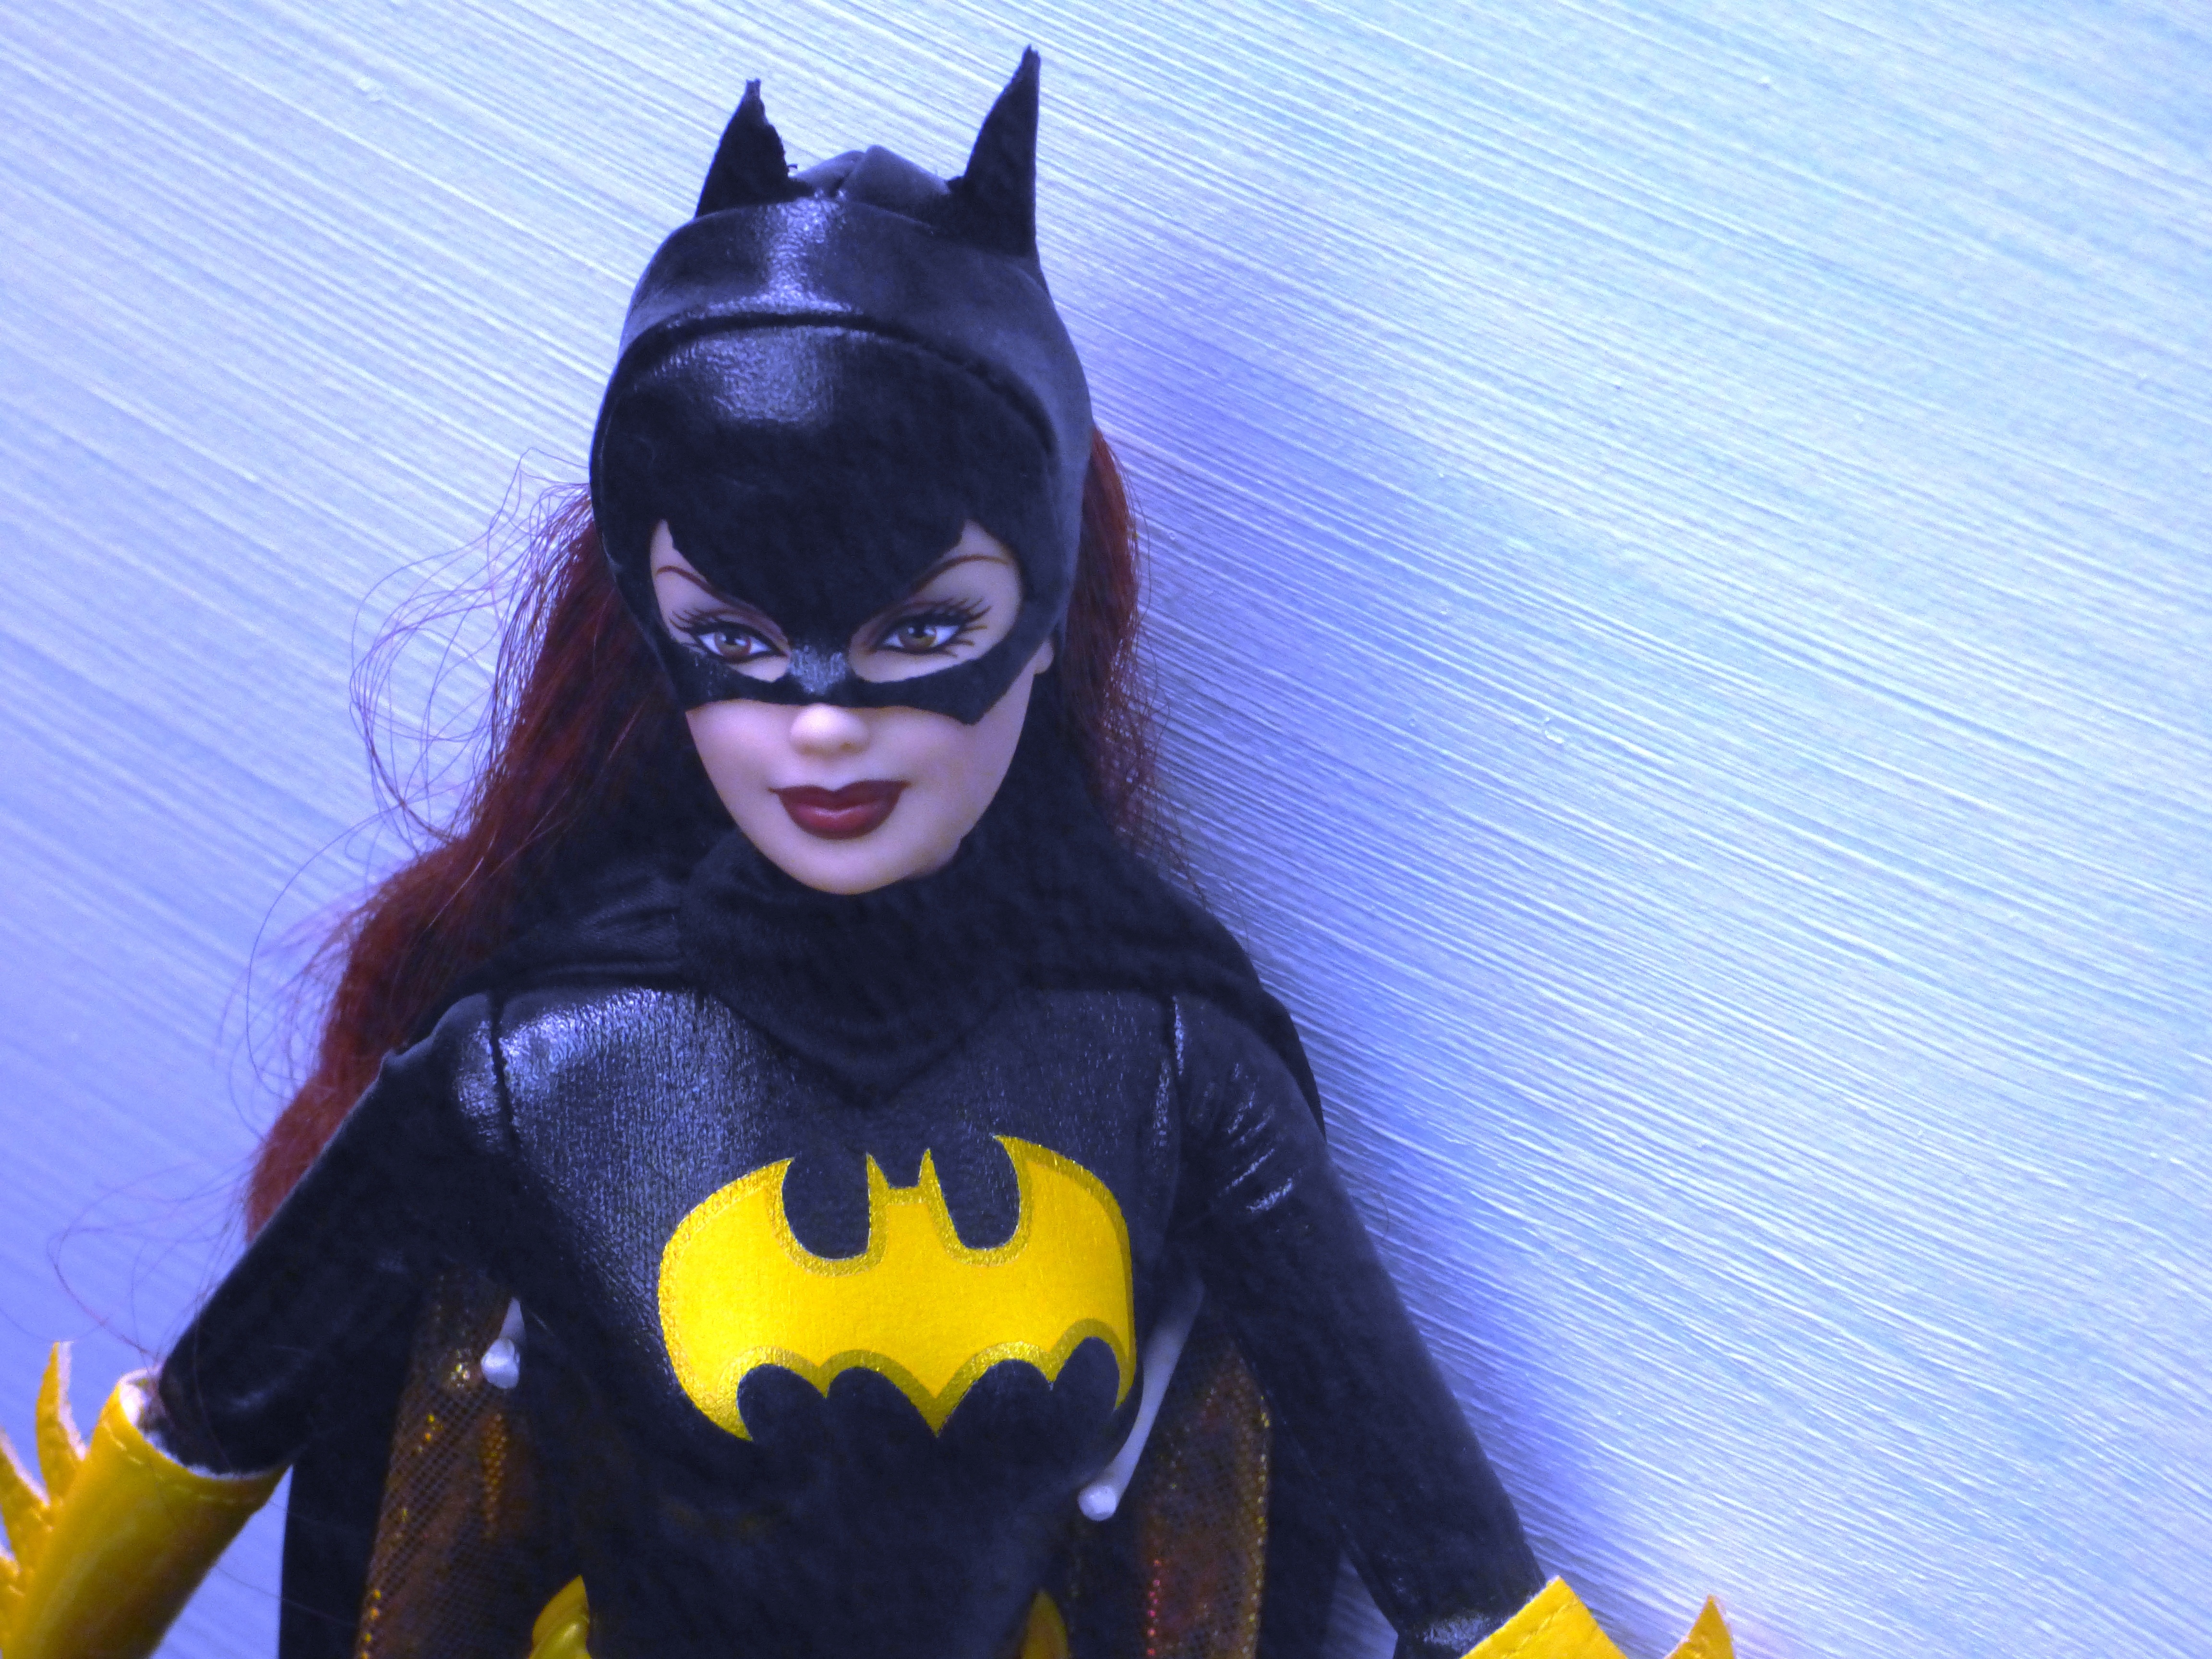
woman, blue, black, toy, batman, doll, character, bat, costume, comic, barbie, catwoman, fictional character